Rongyos Gárda

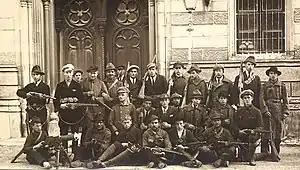
A squad of the Rongyos Gárda in Sopron (autumn, 1921)

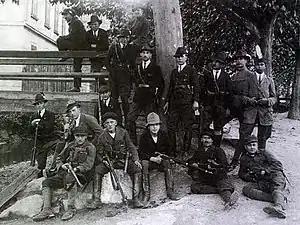
The fighters of the Rongyos Gárda in Eisenstadt

The "Rongyos Gárda" (Scrubby or Ragged Guards) were a non-regular paramilitary unit in Hungary, active in 1921 then reestablished in 1938.